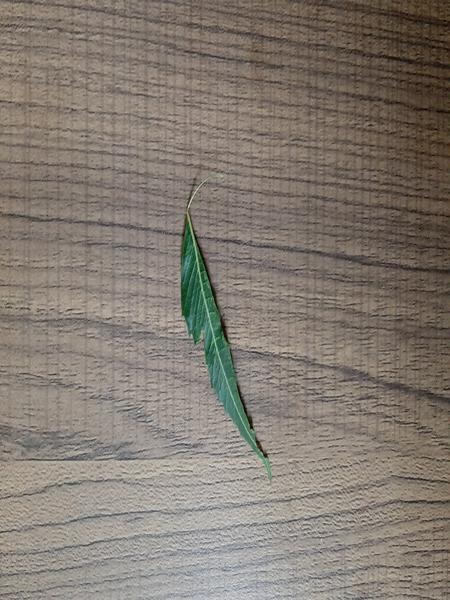
Plant: Neem